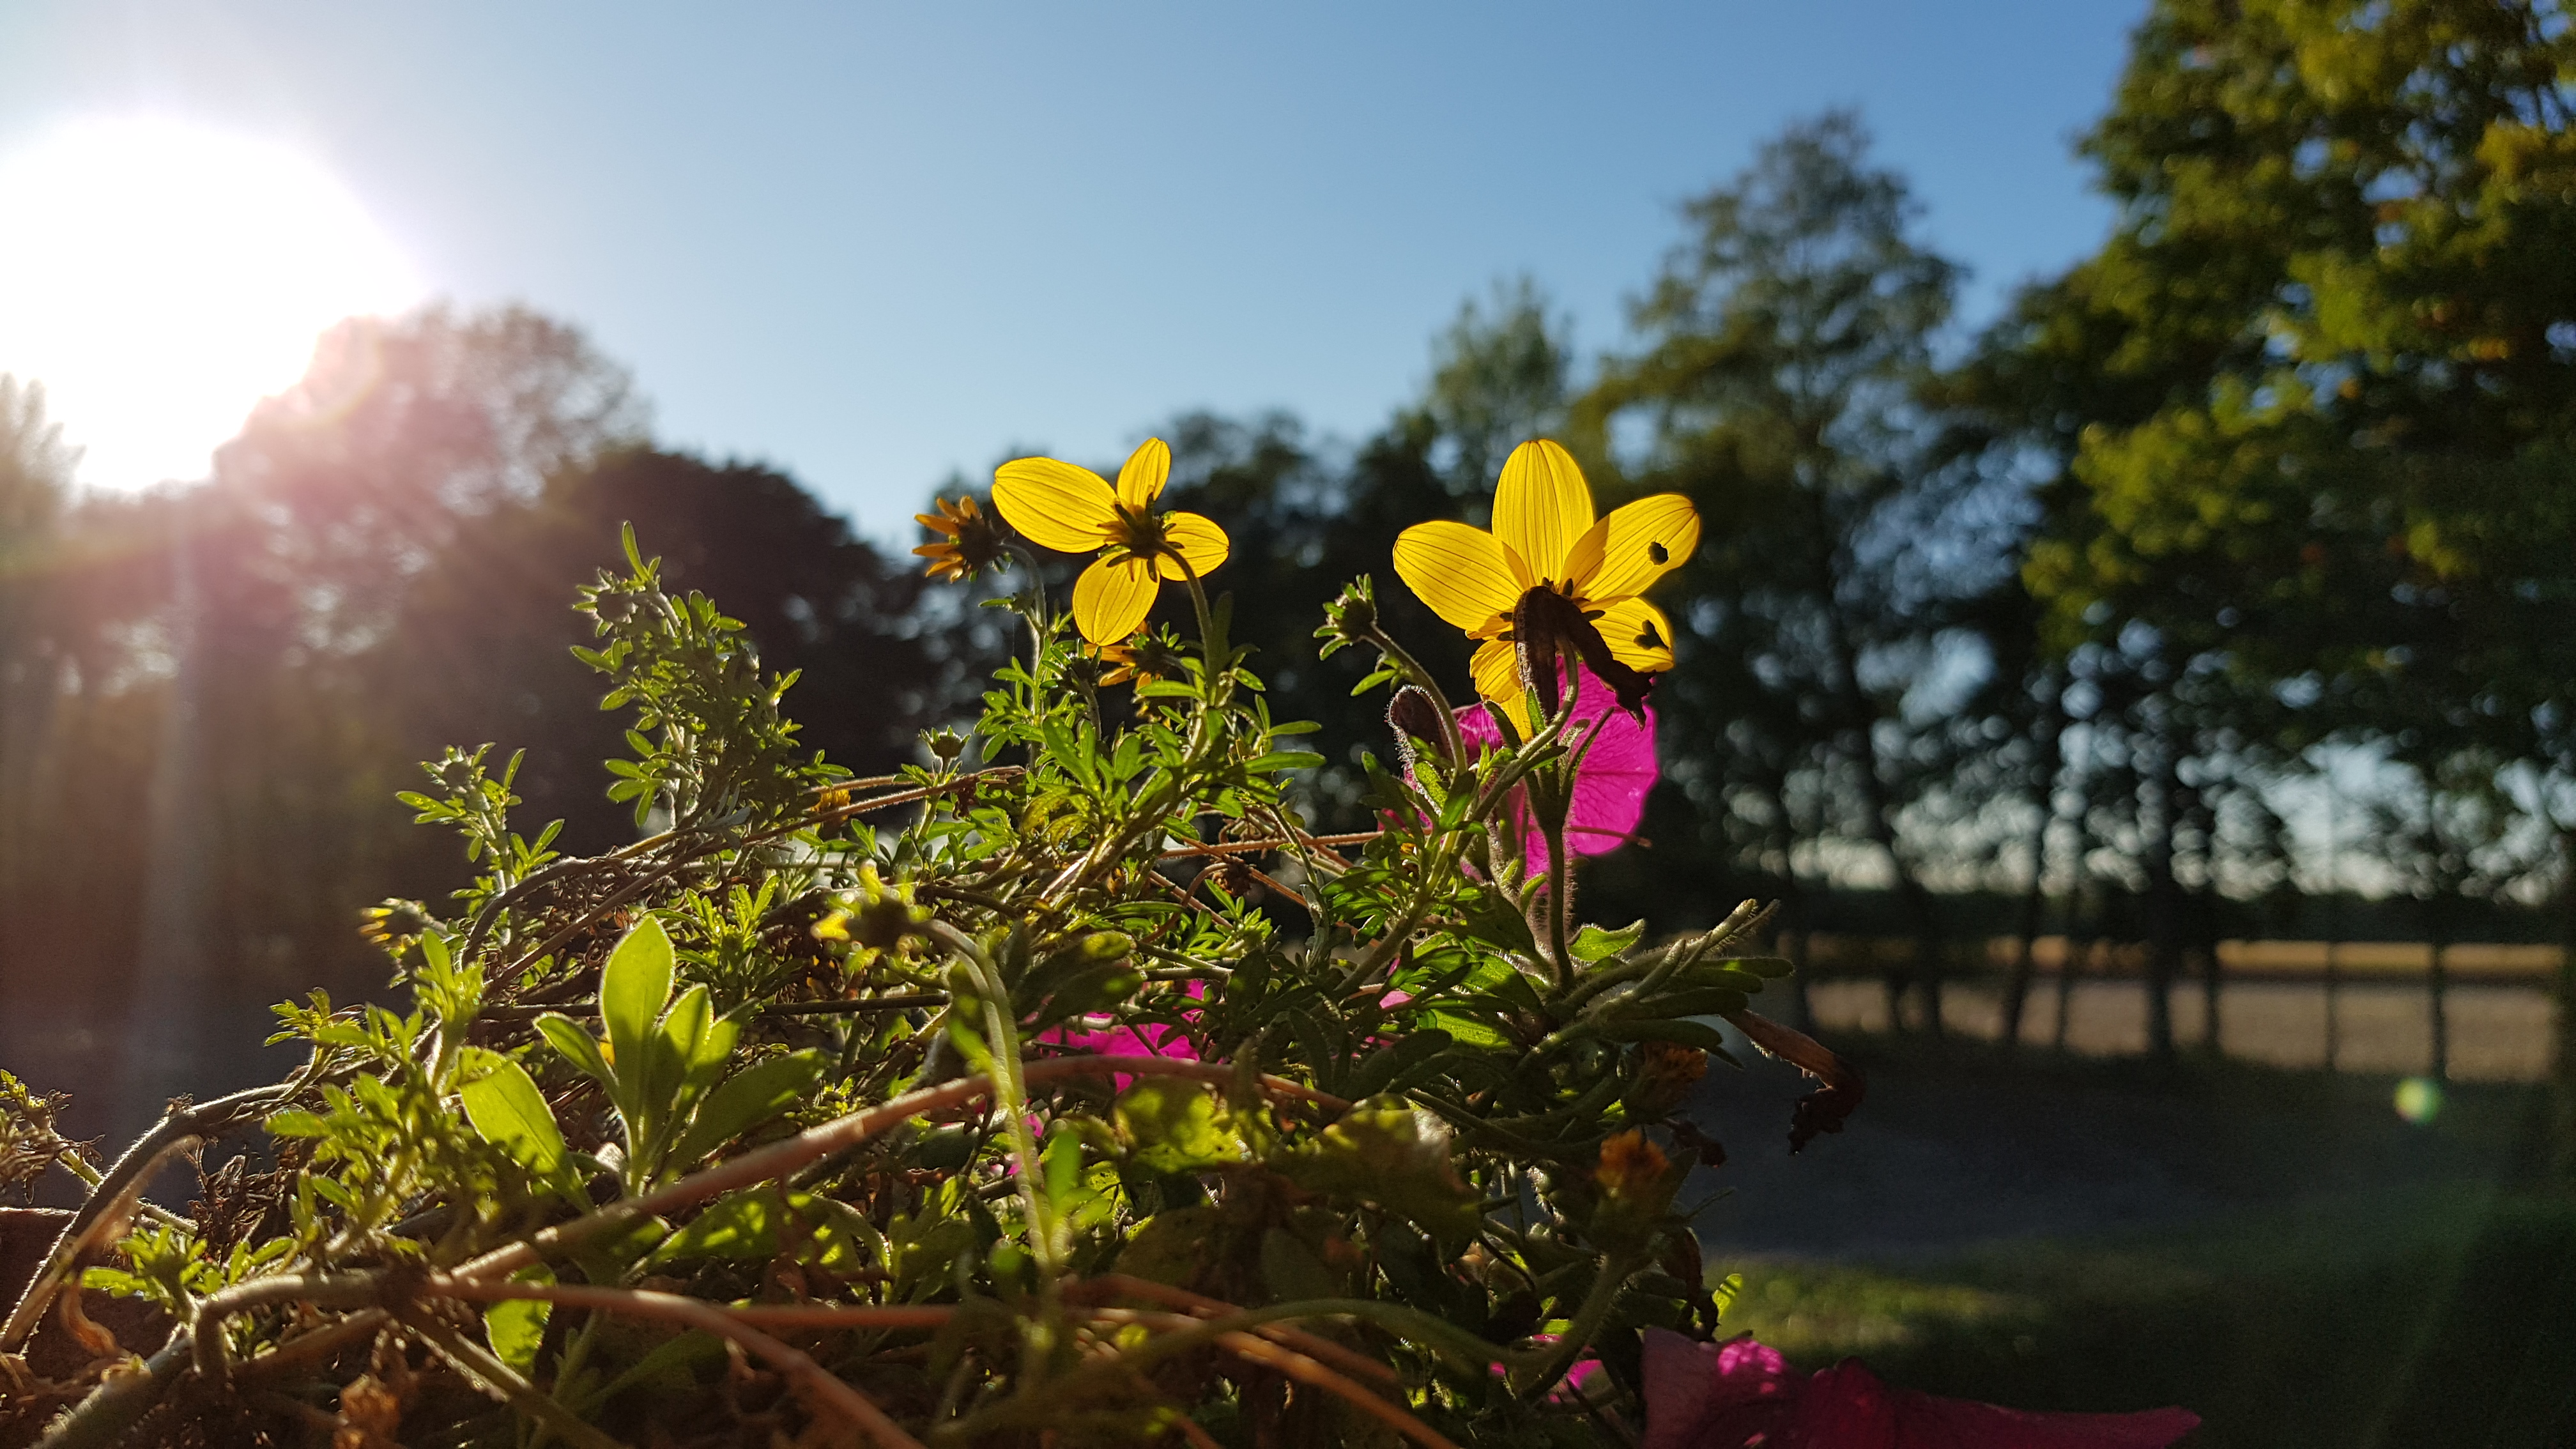
flowers, sun, forest, yellow, pink, plant, flower, flora, leaf, vegetation, spring, morning, tree, wildflower, sunlight, sky, grass, landscape, water, branch, violet family